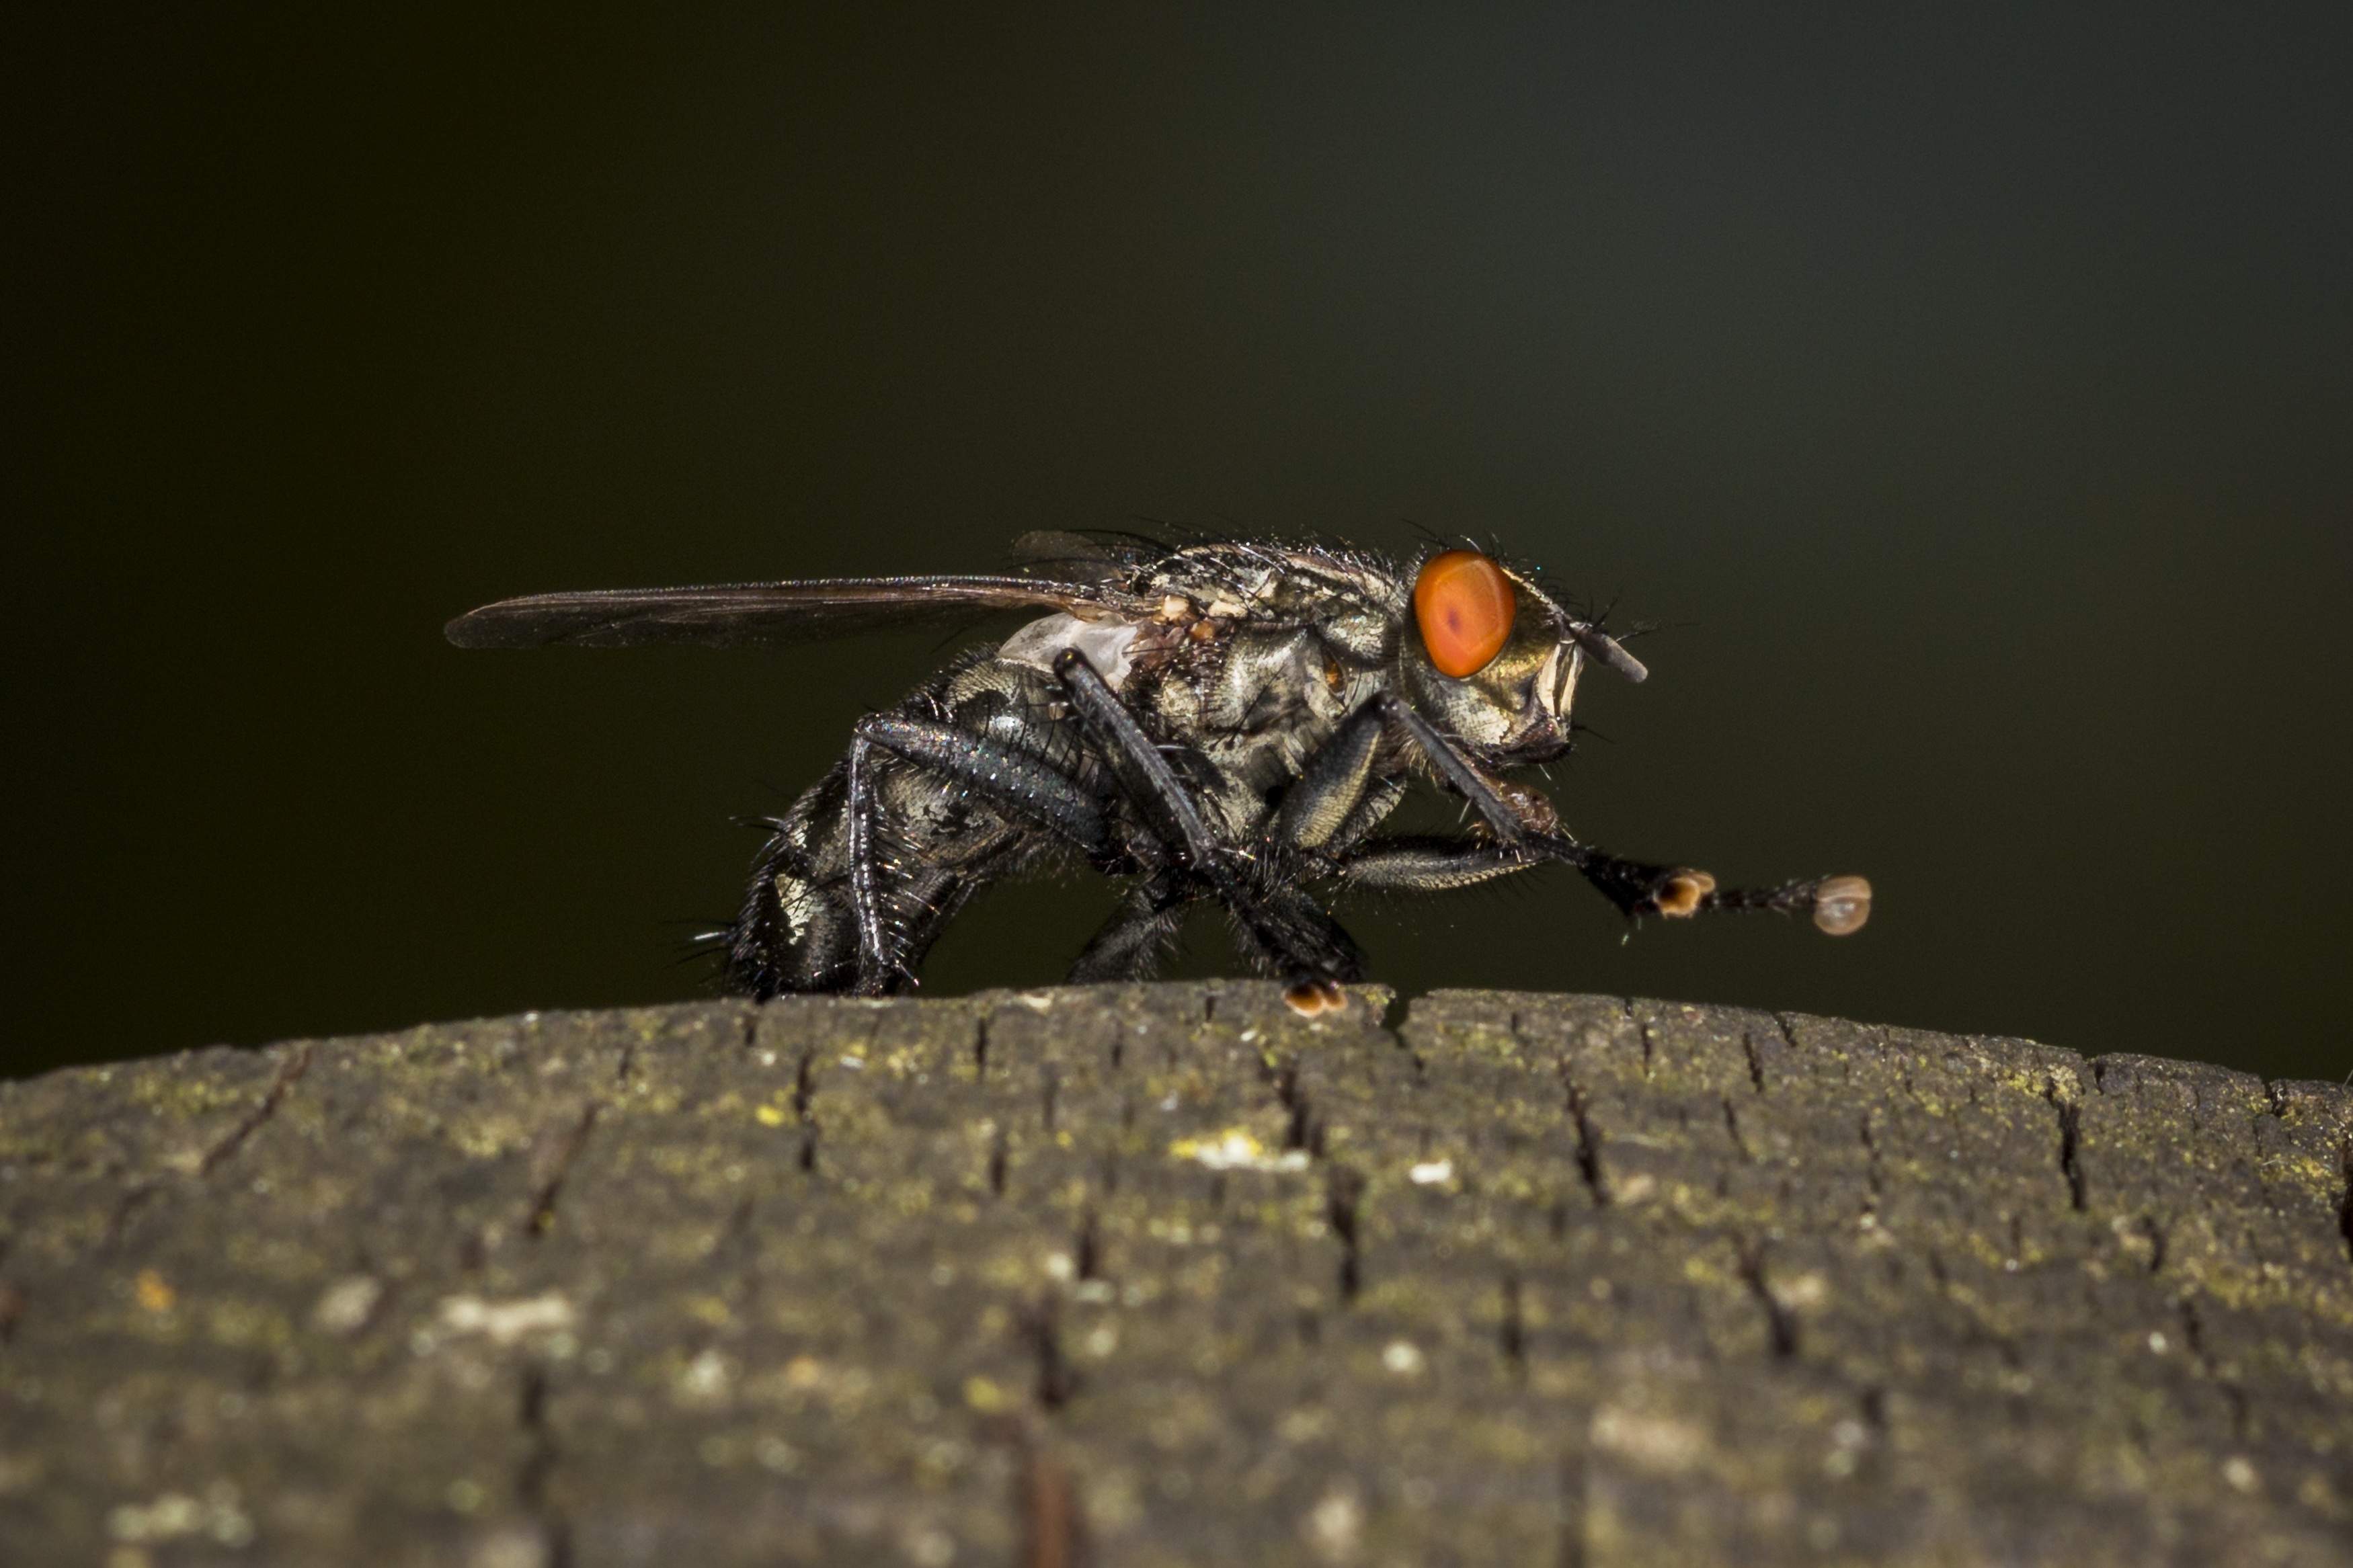
nature, wing, photography, animal, fly, insect, macro, close, fauna, invertebrate, close up, hornet, wasp, pest, housefly, macro photography, arthropod, insect macro, common housefly, membrane winged insect